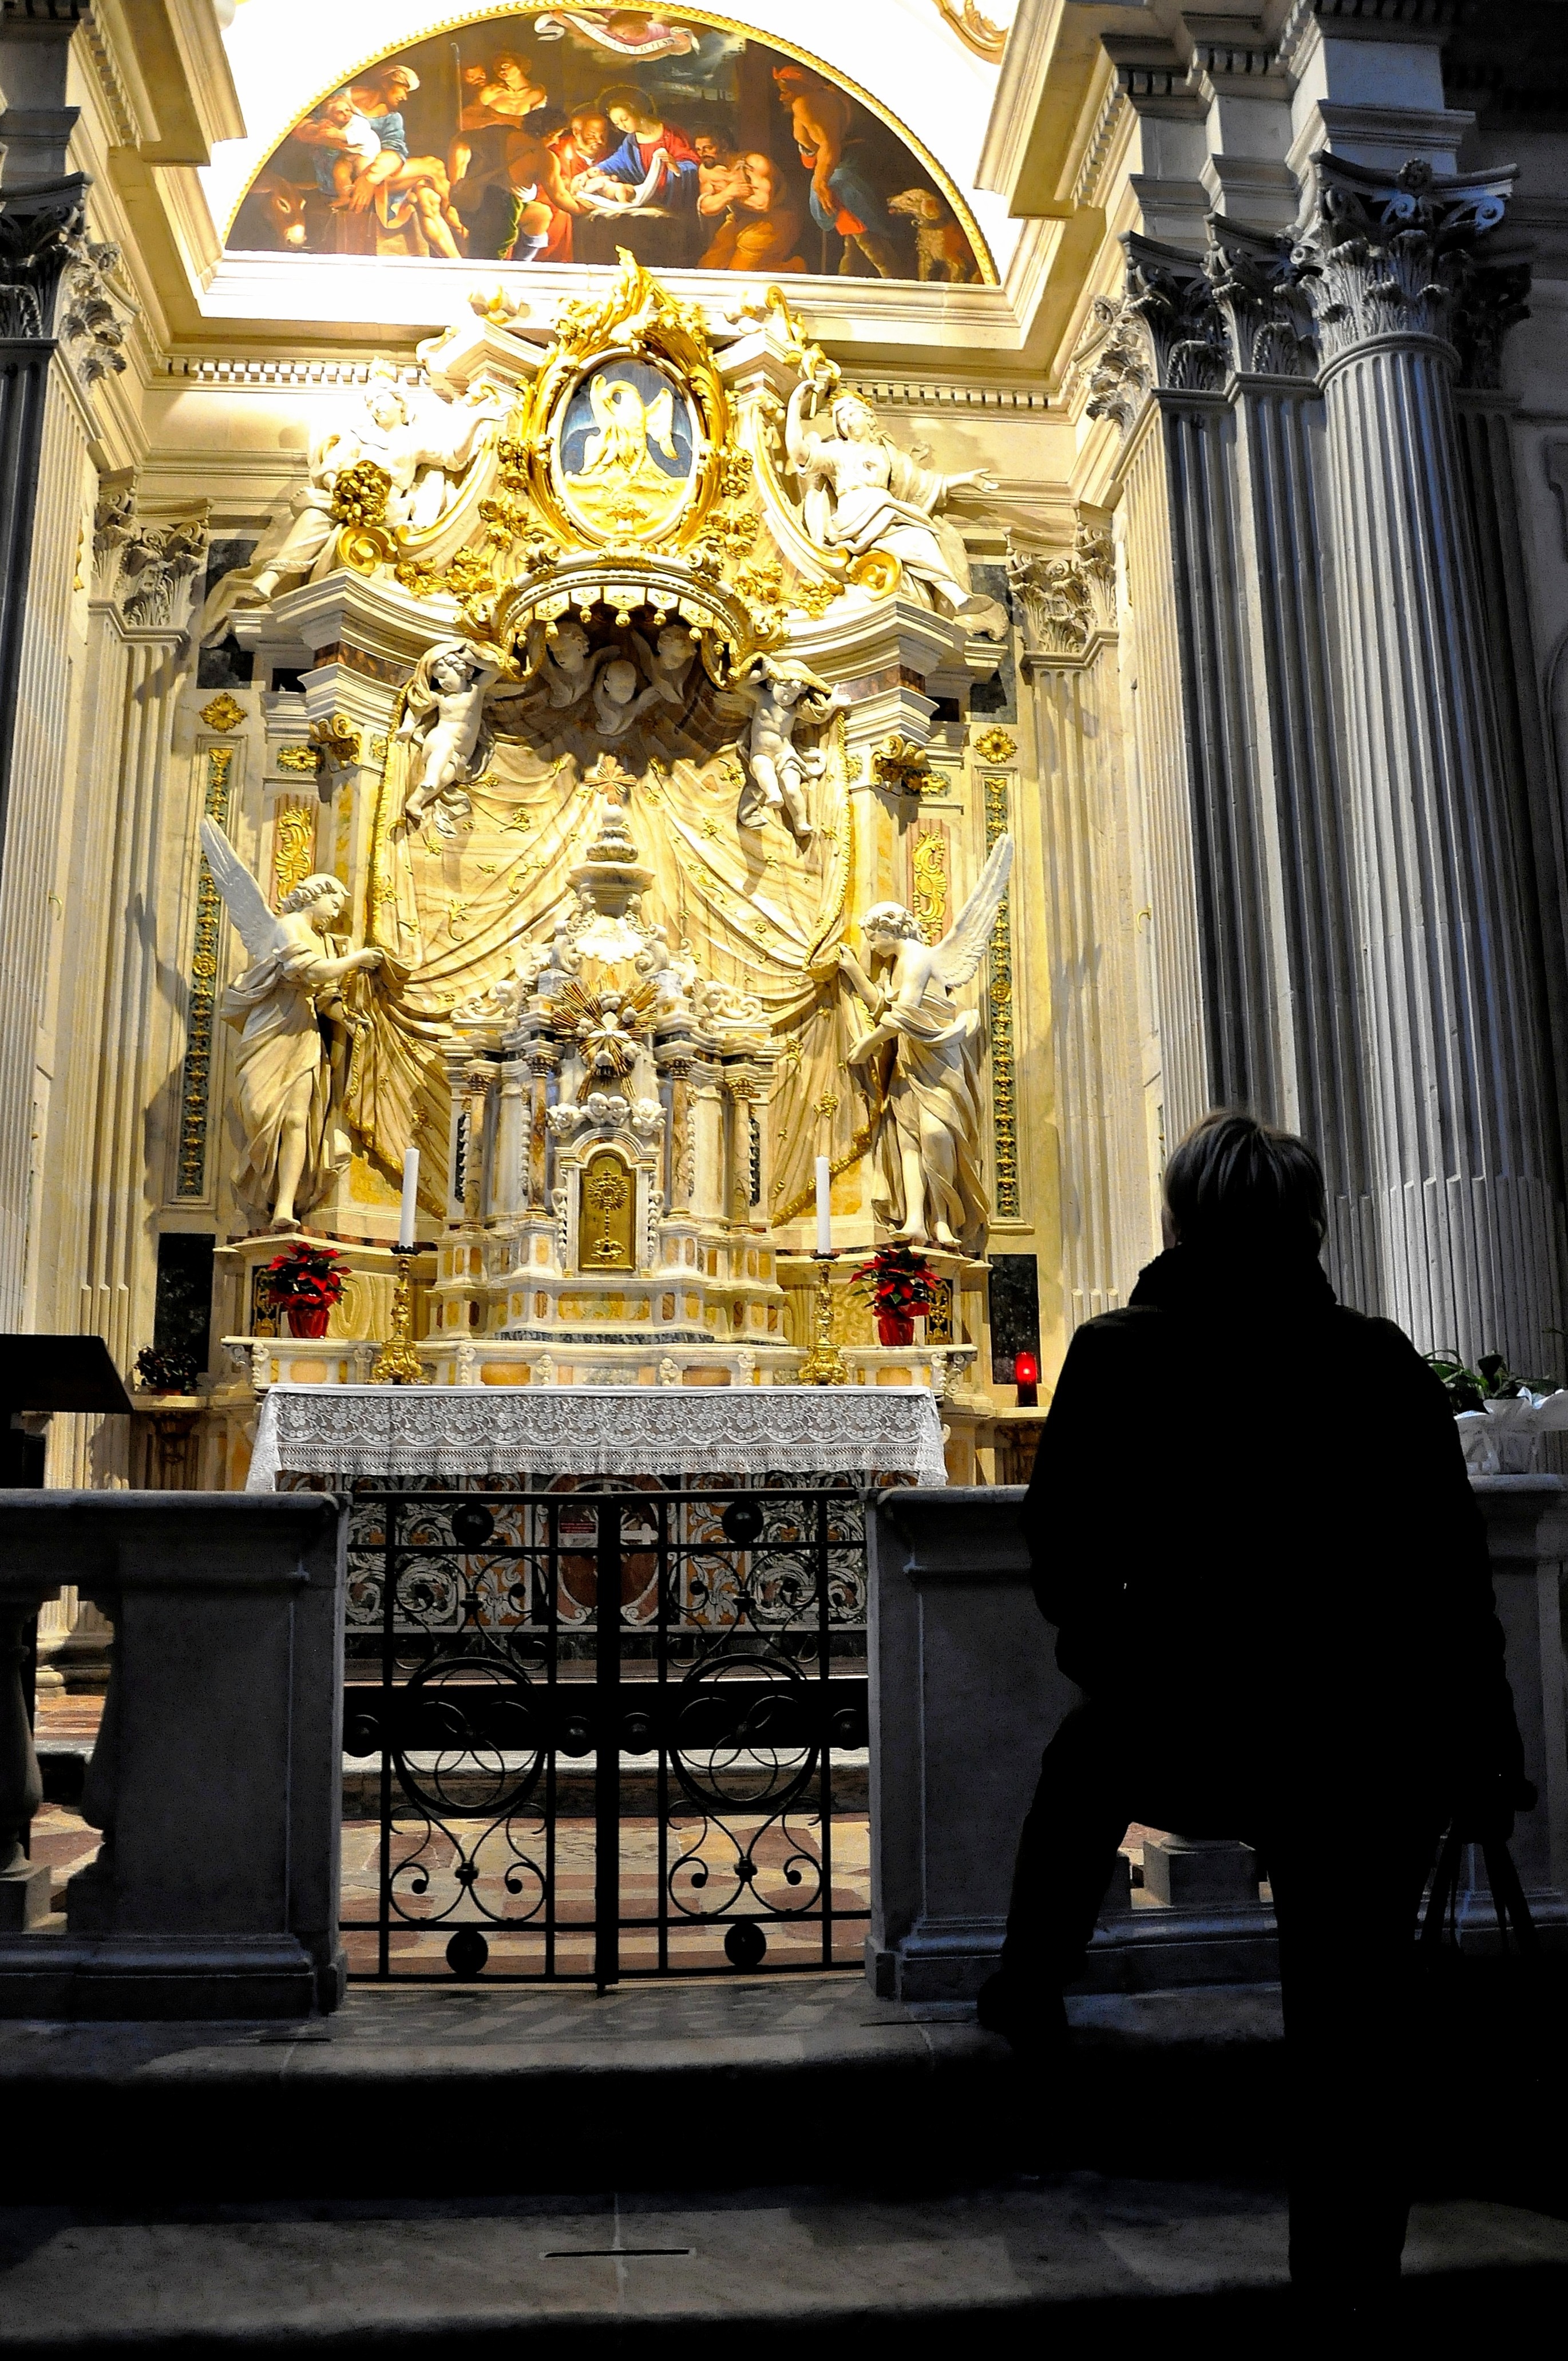
building, italy, church, cathedral, chapel, place of worship, catholic, altar, sanctuary, prayer, christianity, santo, basilica, saints, angels, umbria, spoleto